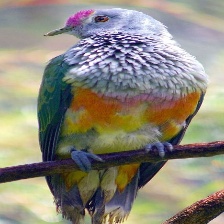
Species: SCARLET CROWNED FRUIT DOVE
Scientific name: PTILINOPUS INSULARIS